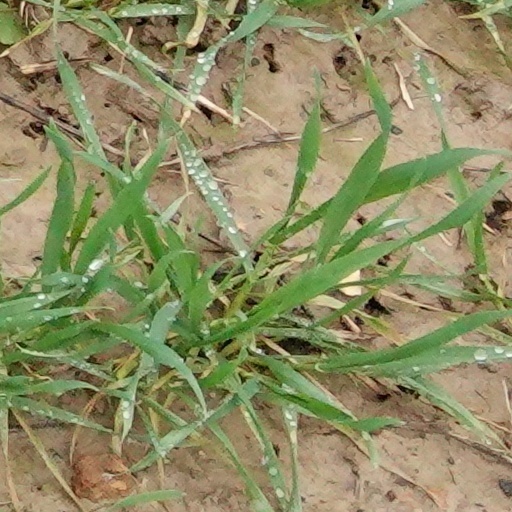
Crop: wheat